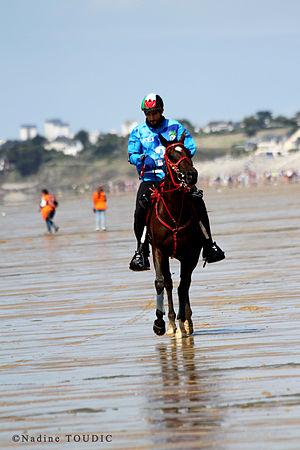
Le Cheikh Hamdan lors de l'épreuve d'endurance des Jeux Equestres Mondiaux de 2014 en Normandie.
S.A. Cheikh Hamdan bin Mohammed Al Maktoum, né le 14 novembre 1982 aux Émirats arabes unis à Dubai, est depuis le 1ᵉʳ février 2008 le prince héritier de Dubaï. Il est aussi bien connu sous le nom de Fazza sous lequel il publie ses poèmes, et qui signifie "celui qui vient en aide".